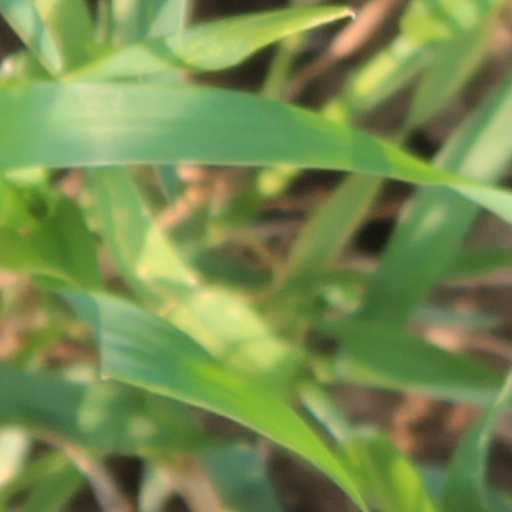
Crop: wheat